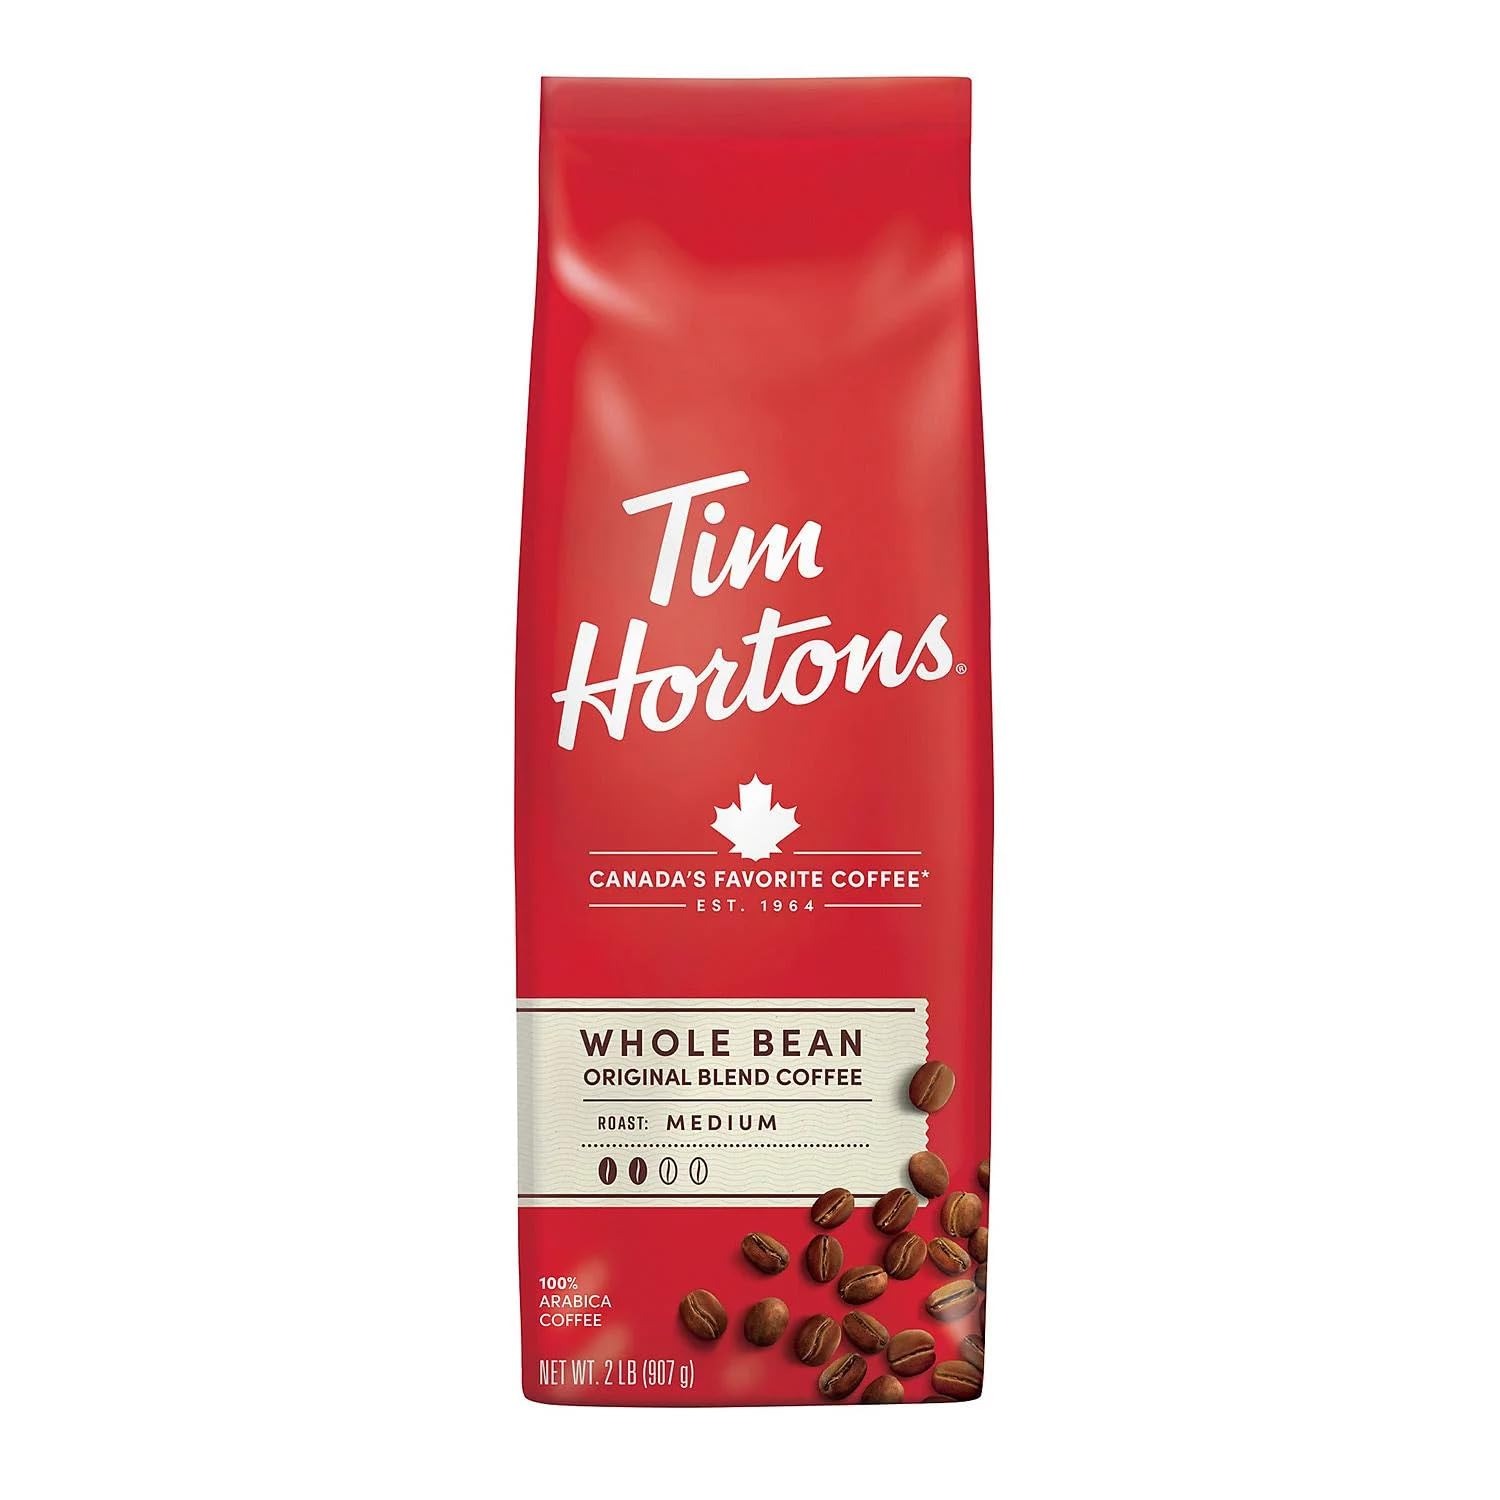
Item Name: Medium Roast Orignial Blend Whole Bean Coffee, 32 oz, 1 Bag with Mooresville Merchant Decal
Bullet Point: Flavor: Tostado medio.
Value: 32.0
Unit: Ounce

Price: 16.98